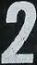
Number: 2